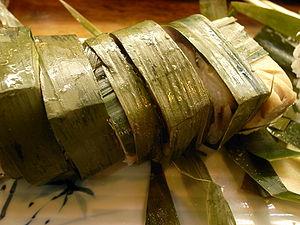
Le sushi est un plat traditionnel japonais, composé d'un riz vinaigré appelé shari combiné avec un autre ingrédient appelé neta qui est habituellement du poisson cru ou des fruits de mer. Cette forme d'art culinaire est un des emblèmes de la cuisine japonaise dans le monde, alors que sa consommation n'est qu'occasionnelle au Japon. Les types de sushis les plus répandus sont les nigirizushi, constitués d'une boule de shari formée à la main recouverte d'une tranche de neta, les makizushi qui sont des rouleaux de nori renfermant du shari et d'autres ingrédients ou le chirashizushi composé de shari recouvert de divers accompagnements. Il ne faut pas confondre les sushis avec les sashimis, un plat japonais constitué de tranches de poisson cru.